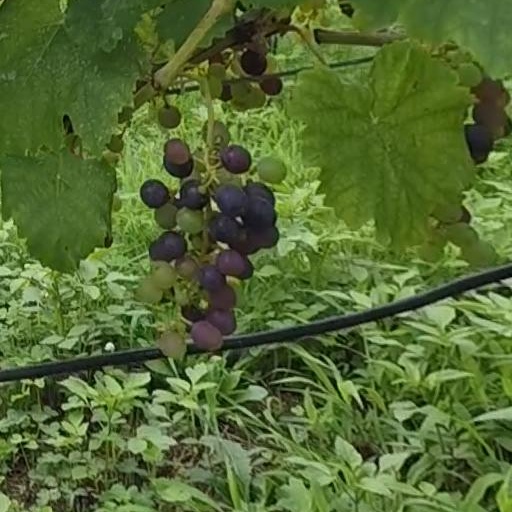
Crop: grape